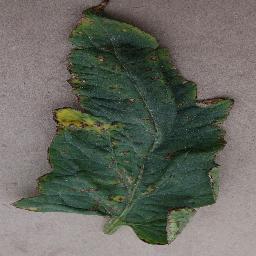
Label: Tomato___Bacterial_spot